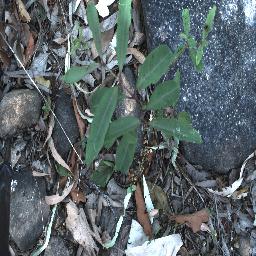
Label: rubber_vine